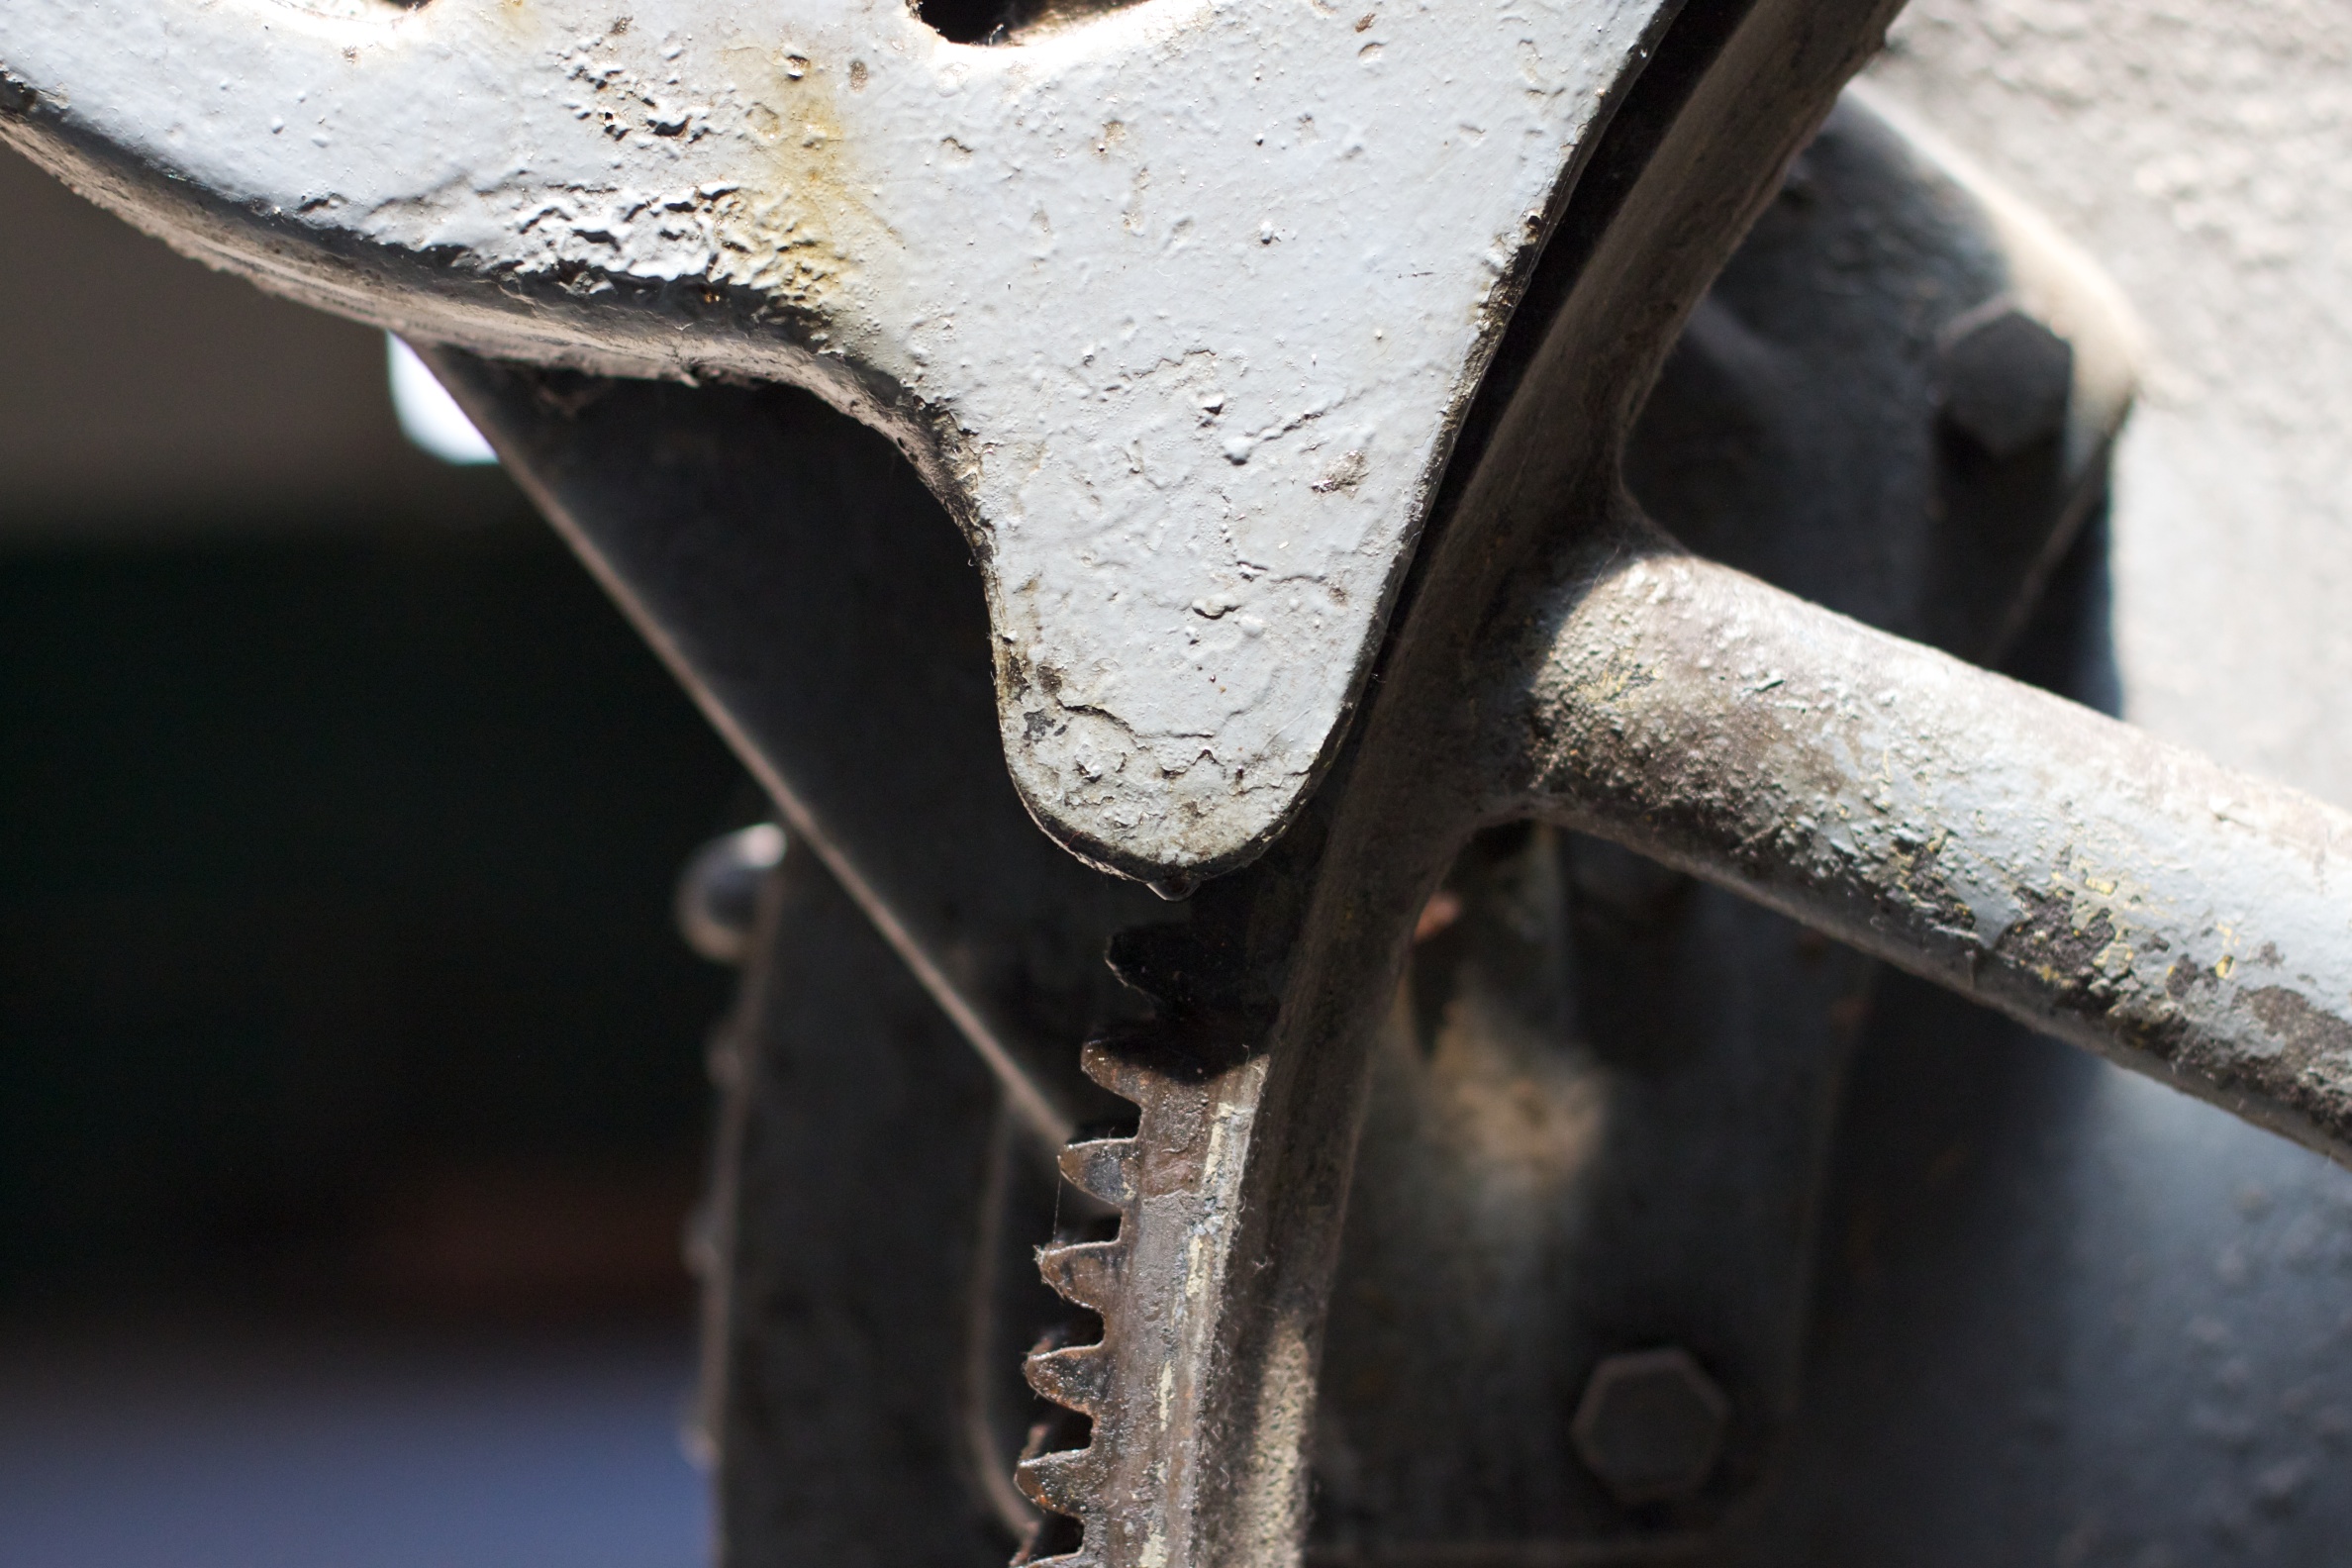
wood, wheel, vehicle, metal, material, tire, close up, iron, odyssey, idaho